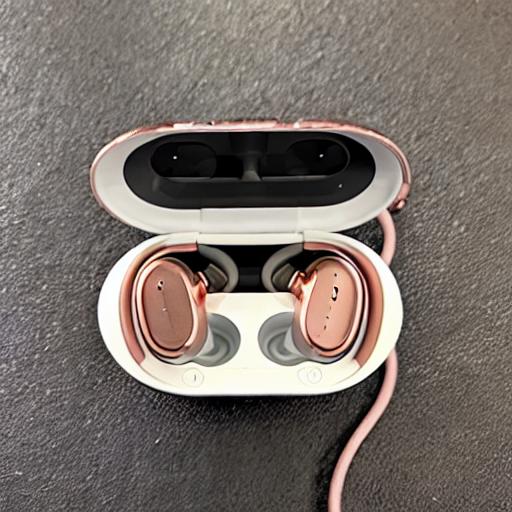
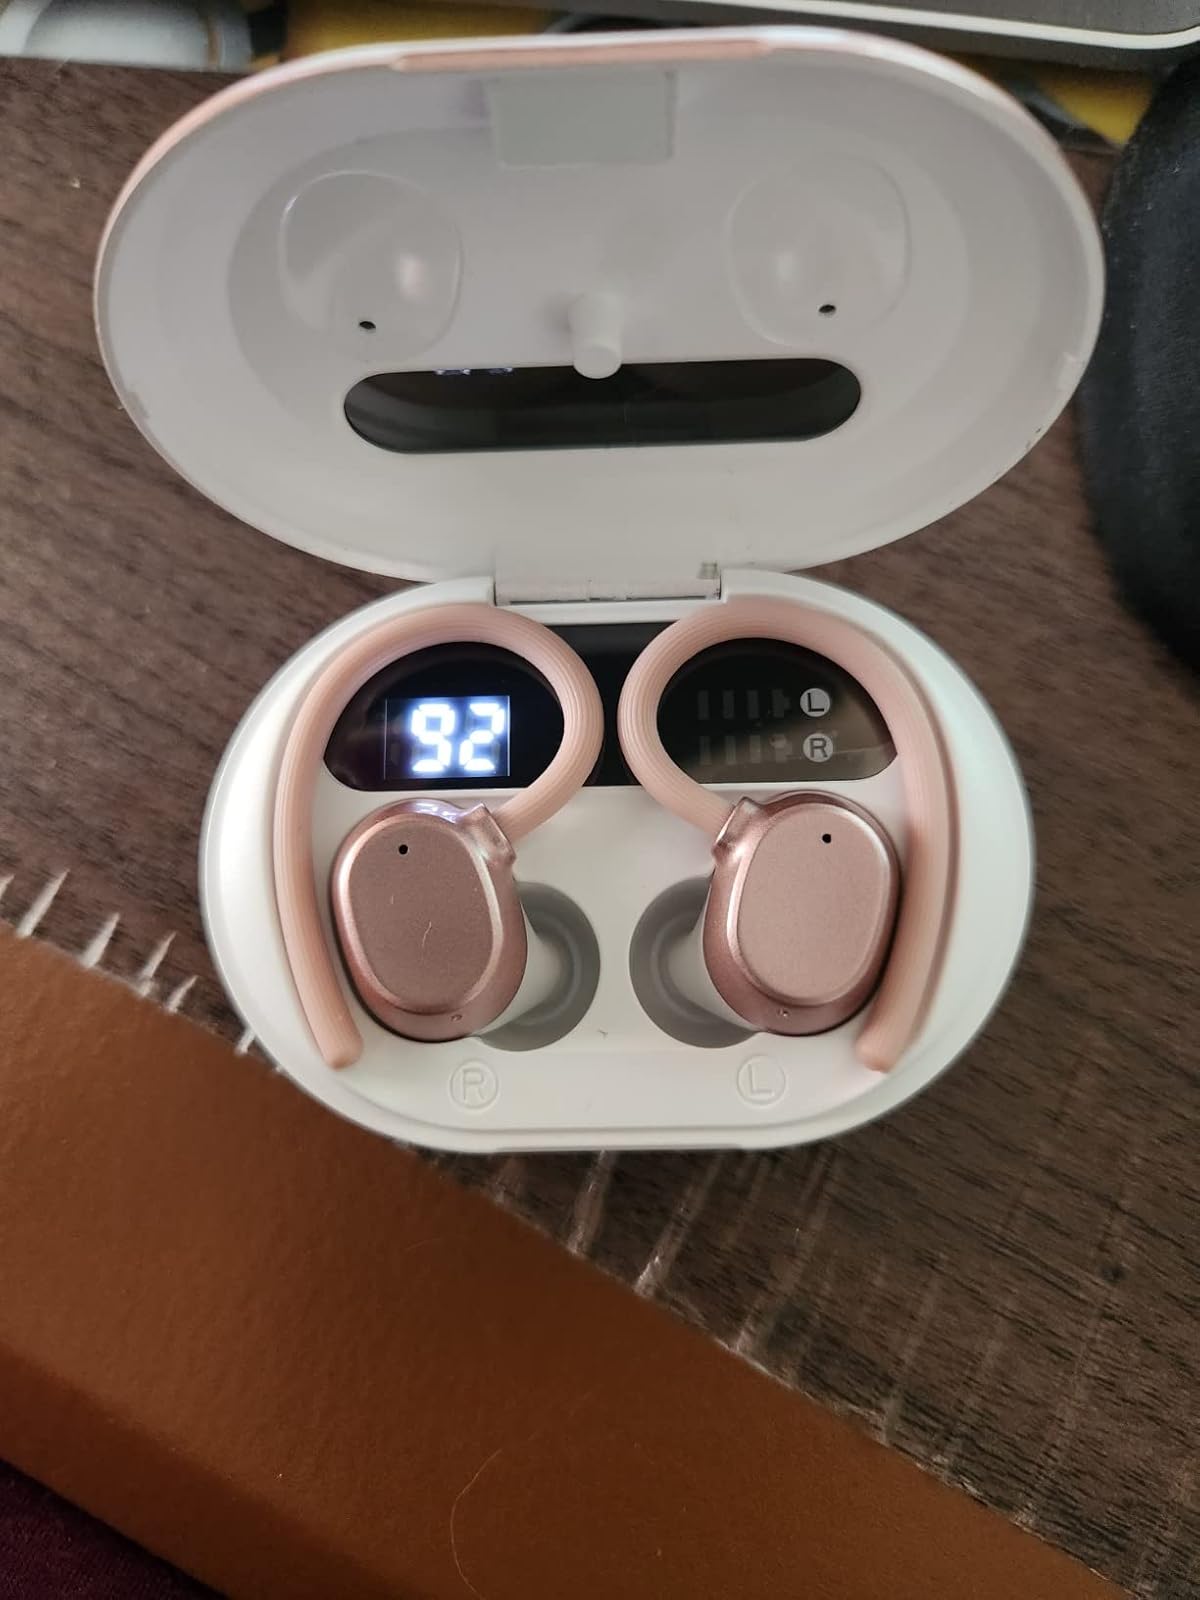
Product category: earbuds
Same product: no